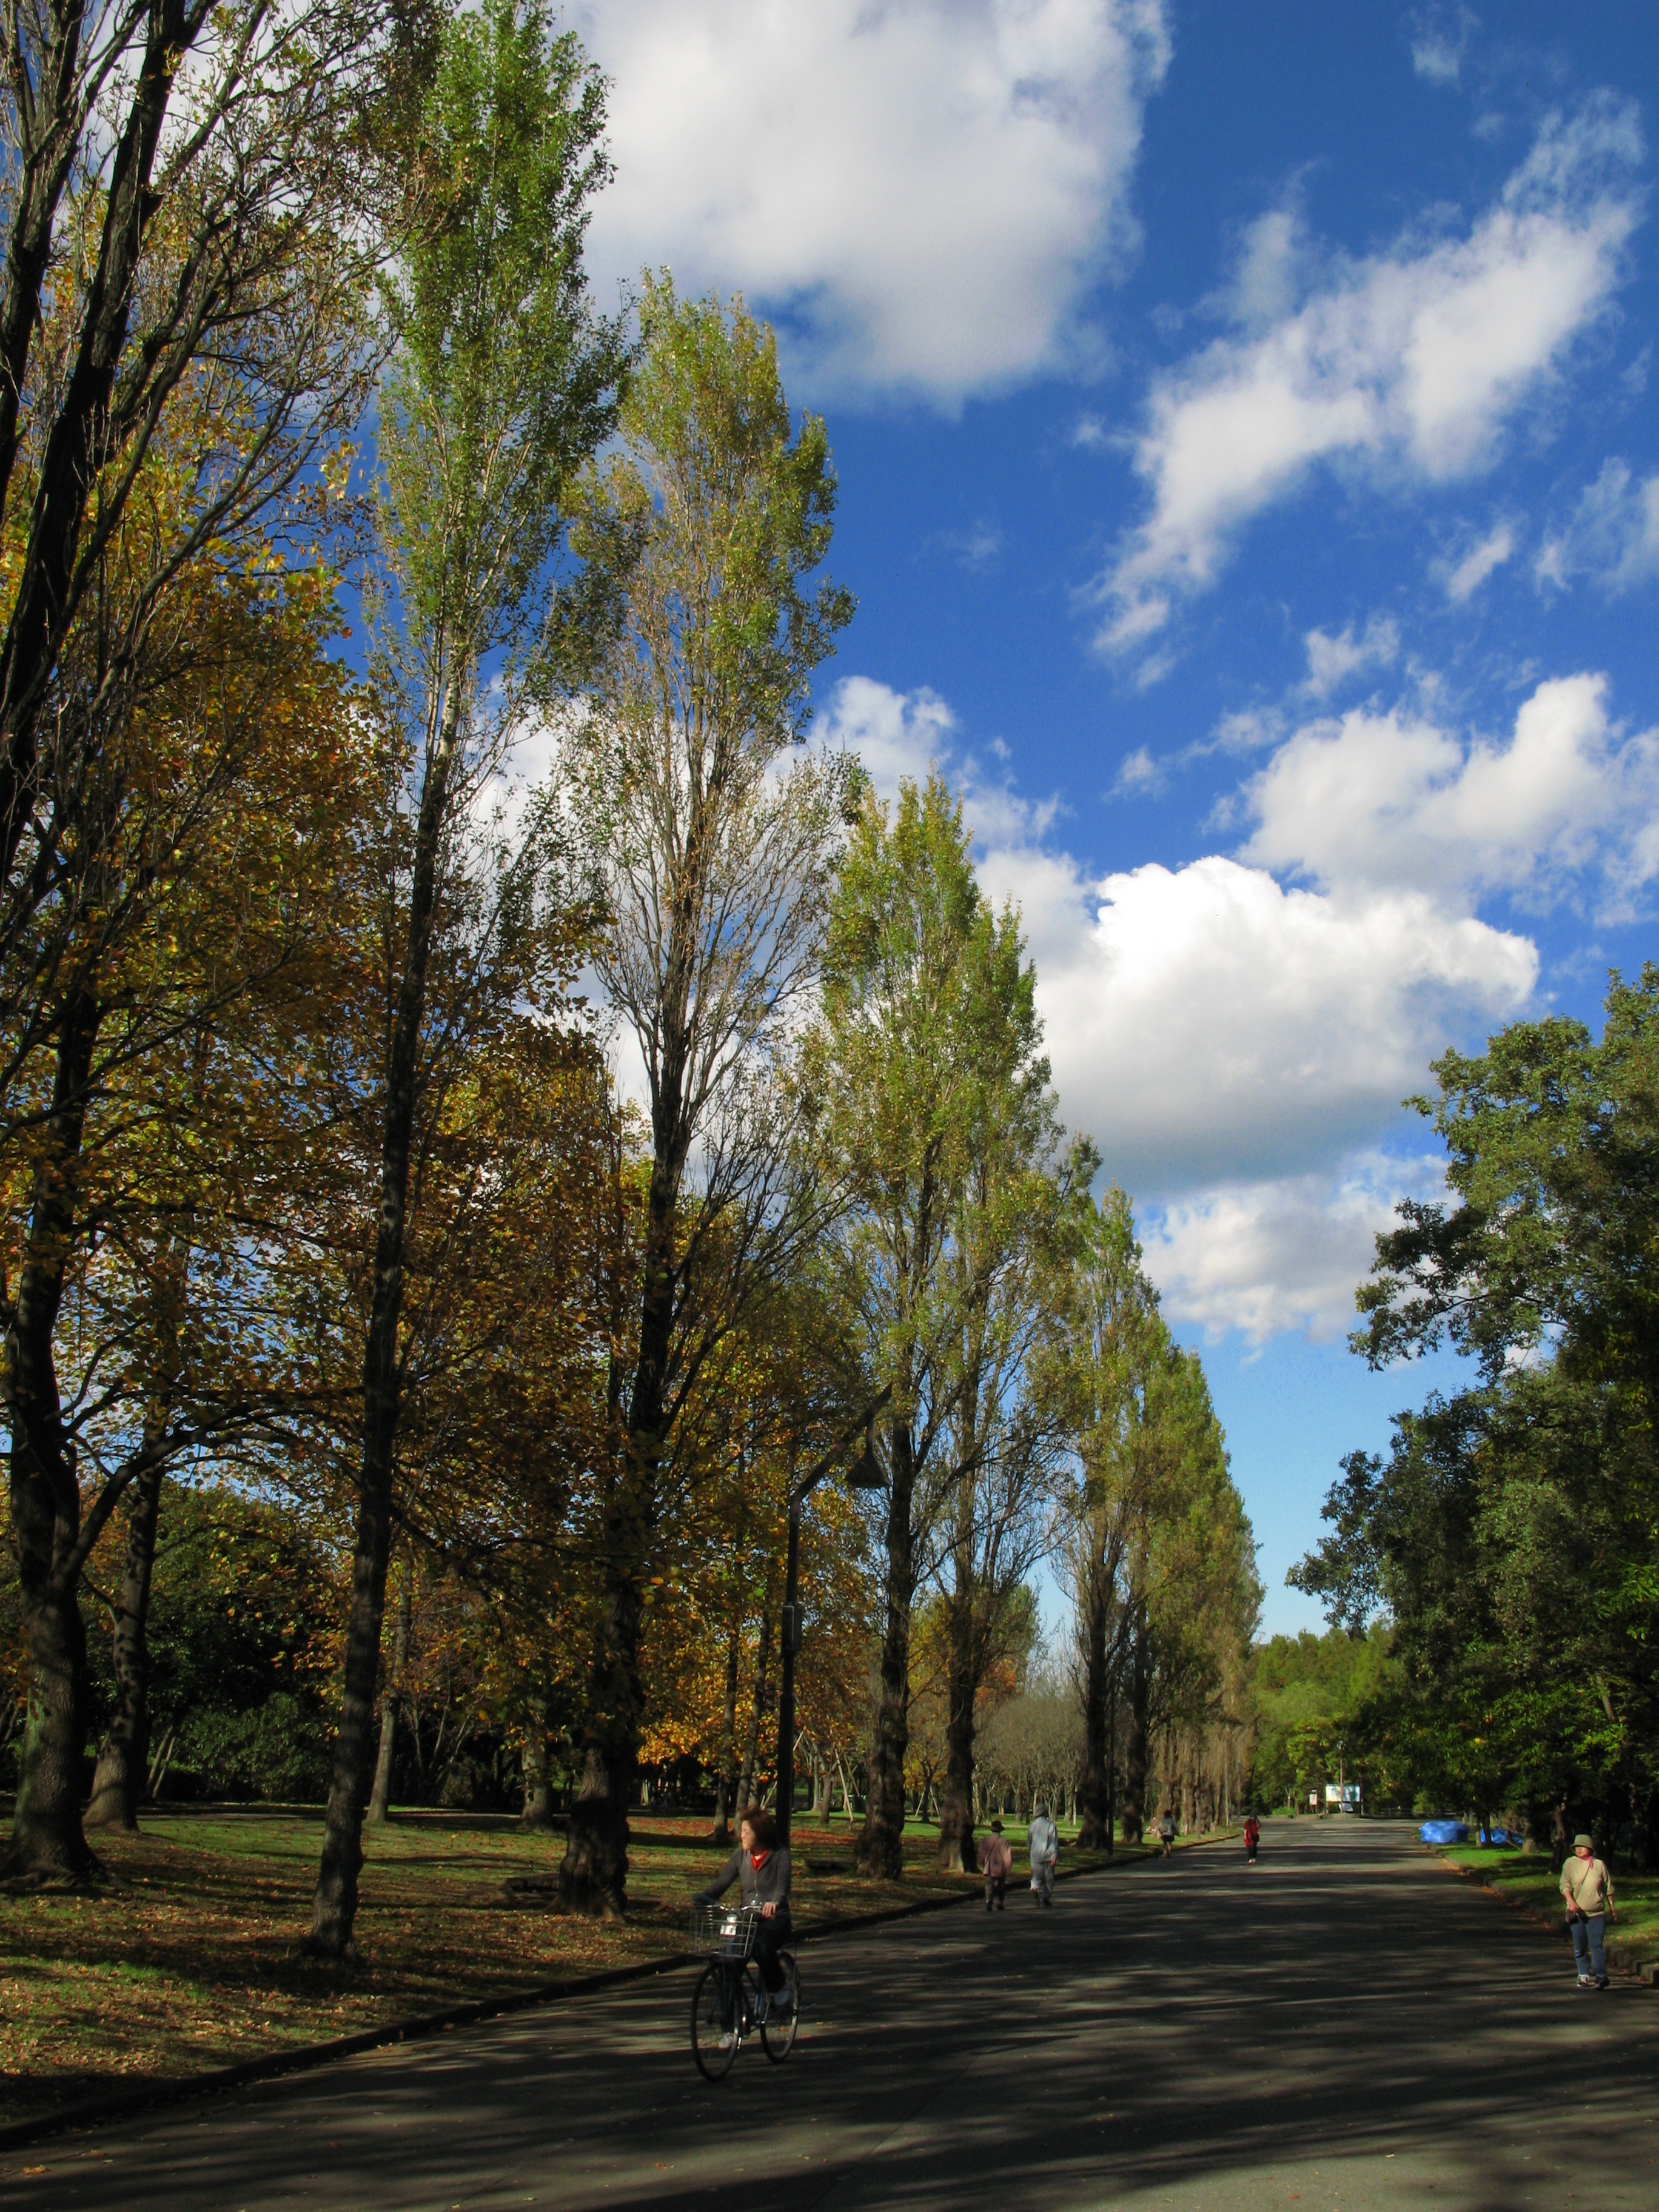
landscape, tree, nature, plant, sky, road, sunlight, morning, leaf, high, autumn, park, season, hires, poplar, hi, res, powershotg7, canong7, neighbourhood, rural area, woody plant, arecales